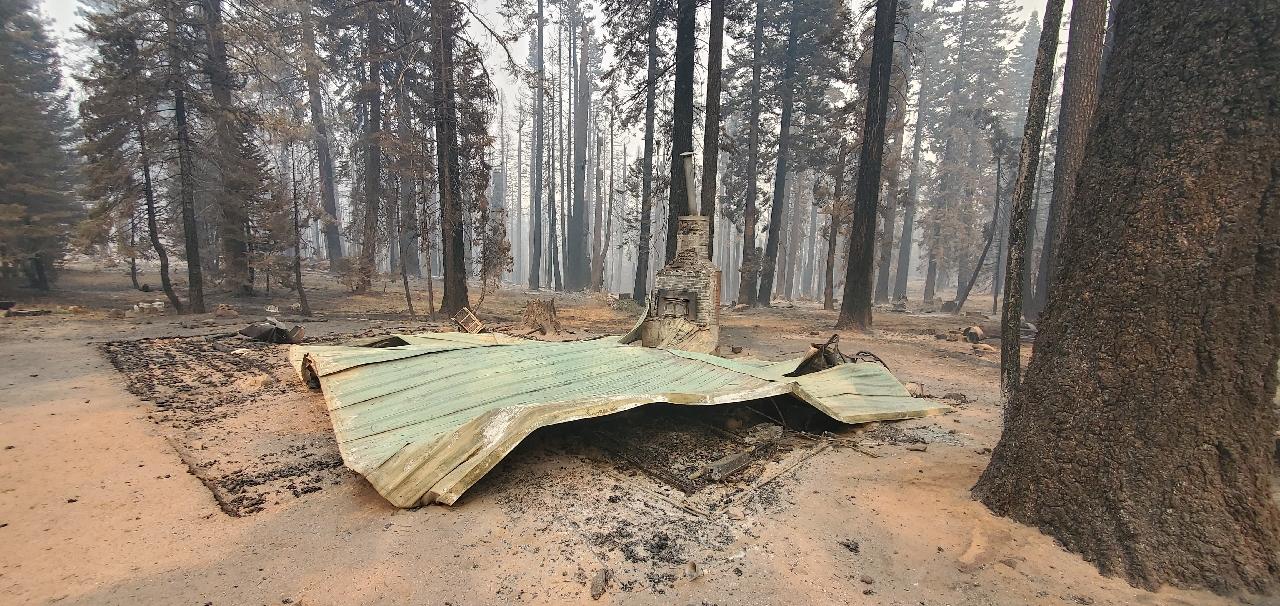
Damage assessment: destroyed